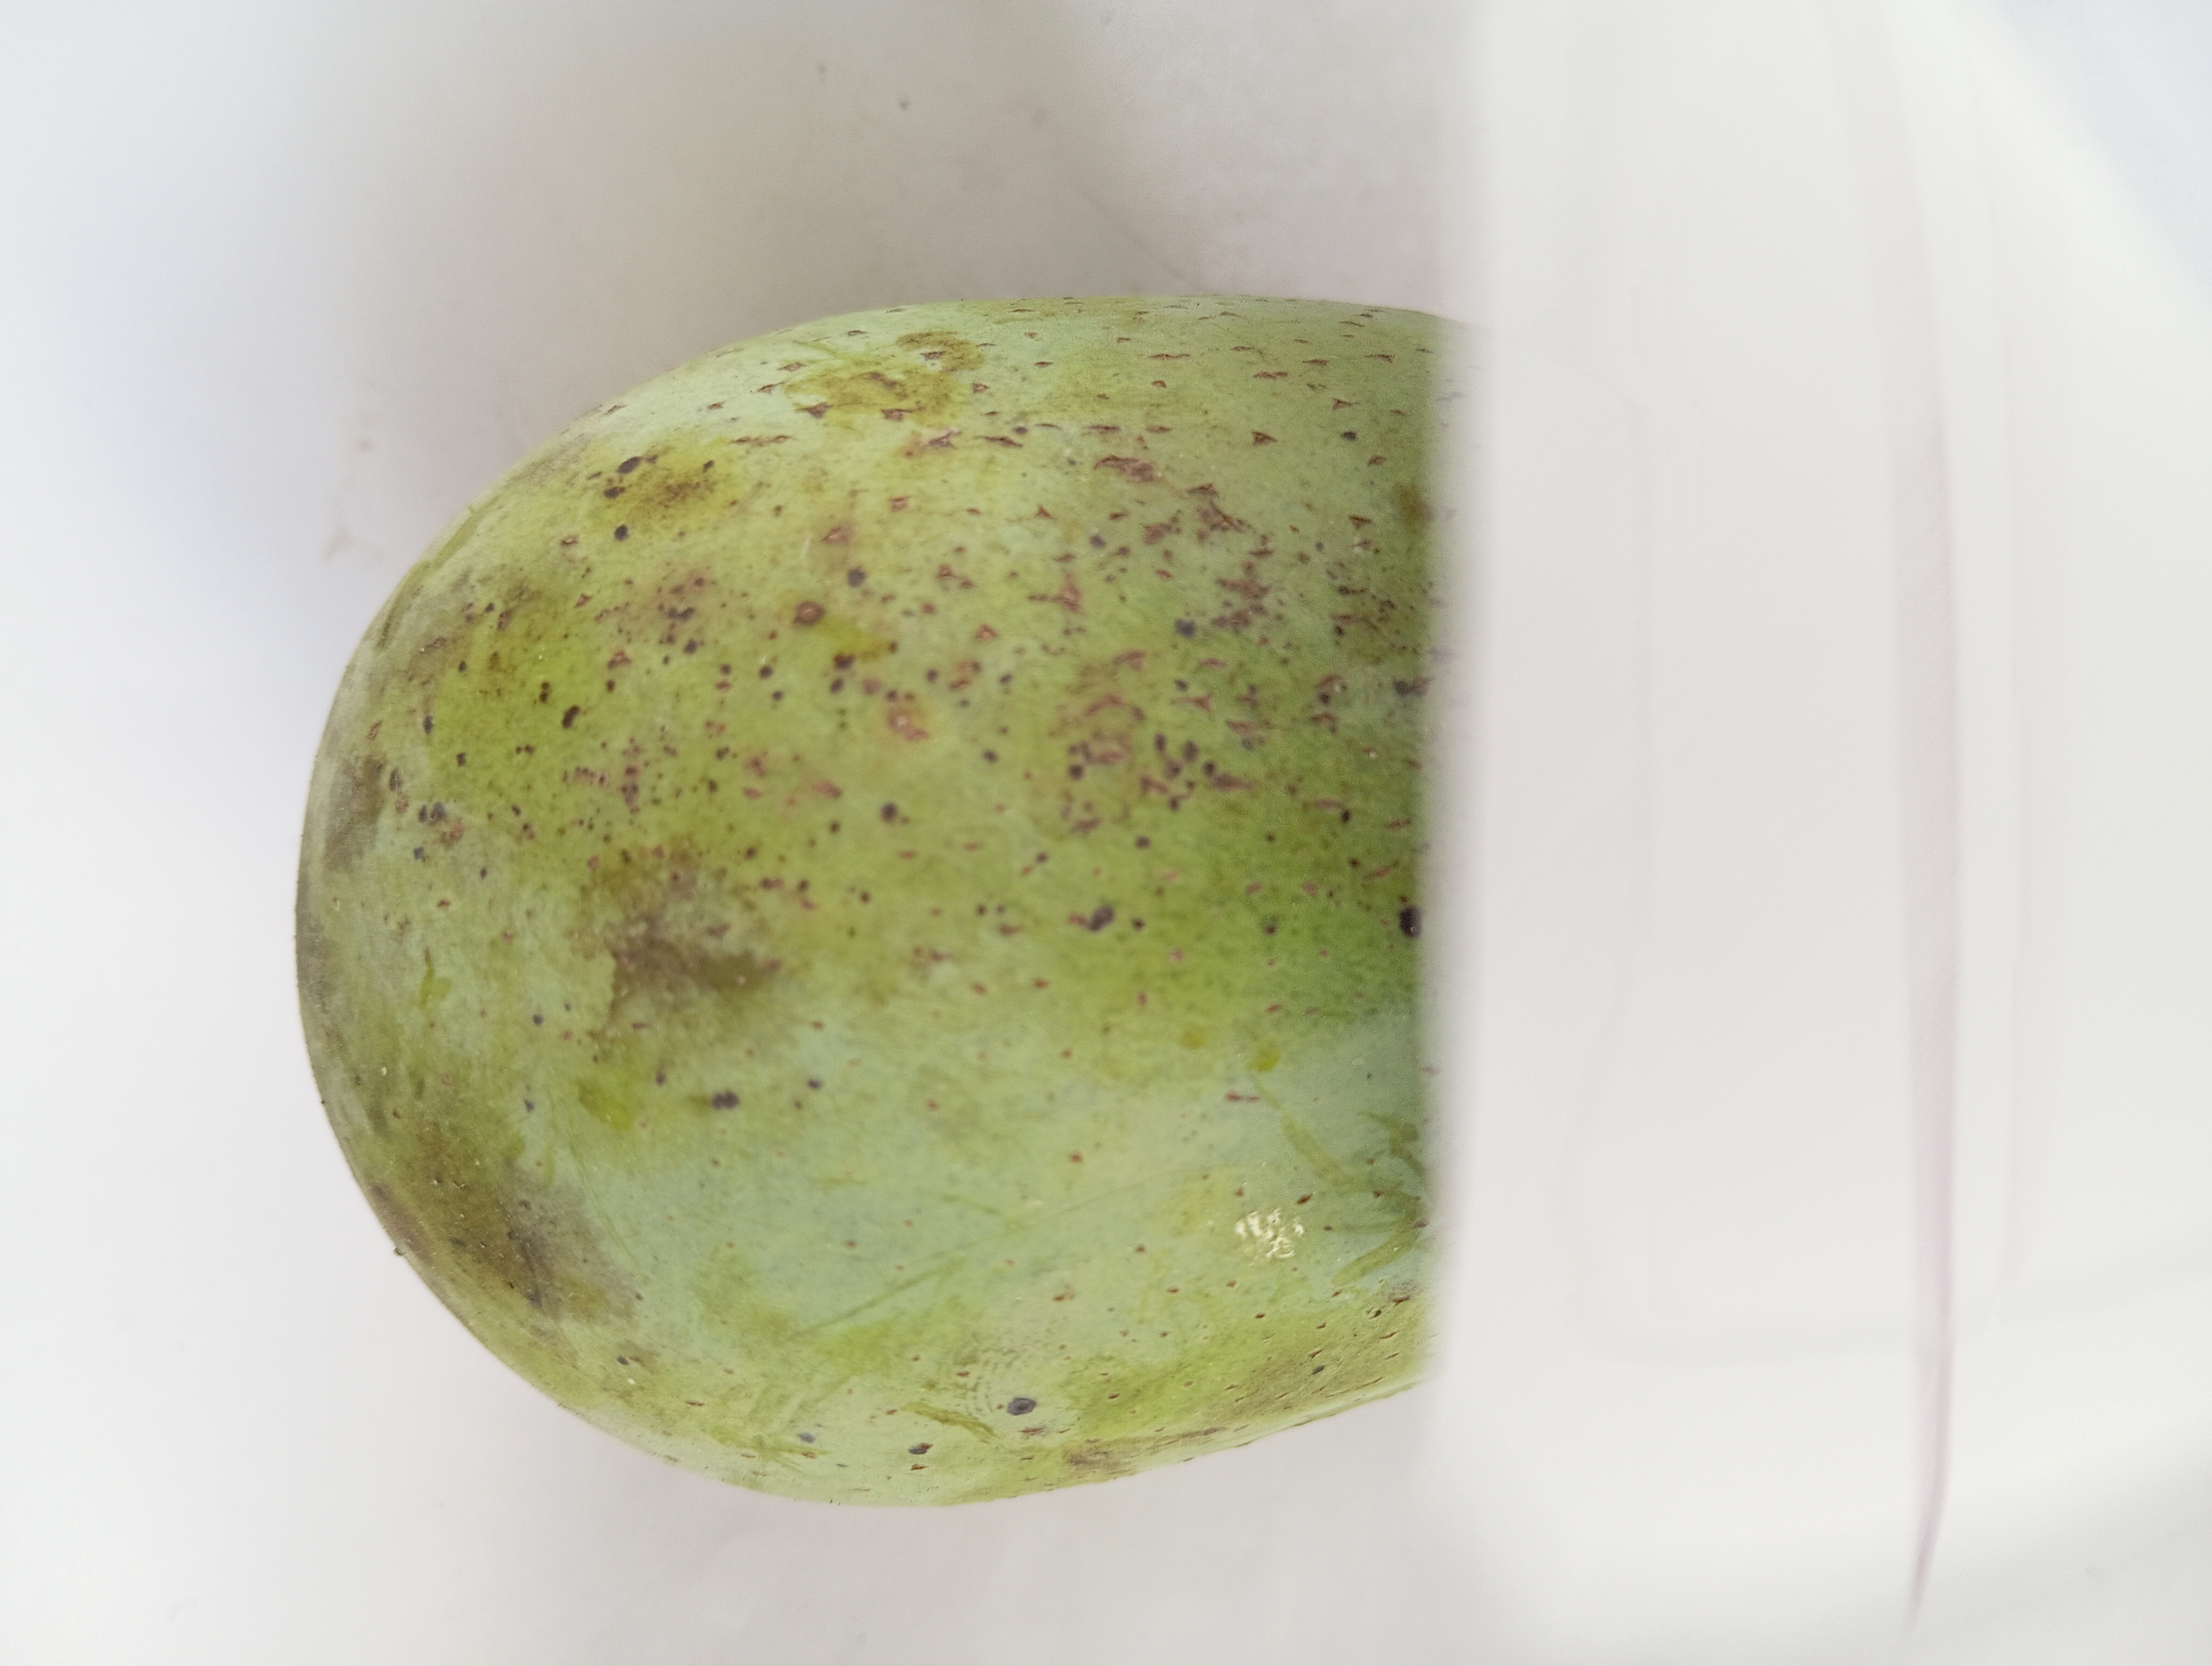
Mango variety: Langra